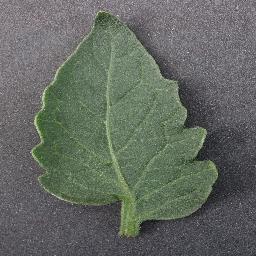
Label: Tomato___healthy